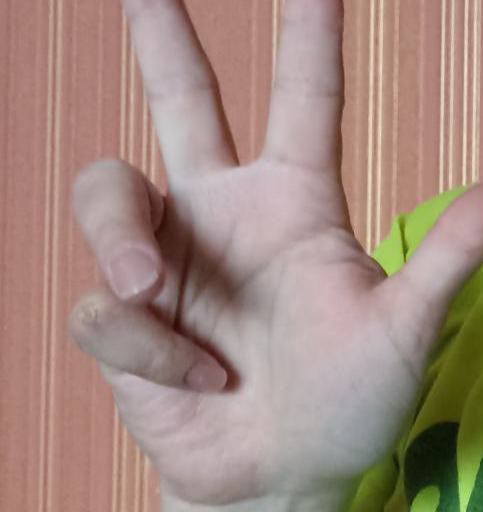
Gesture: three2